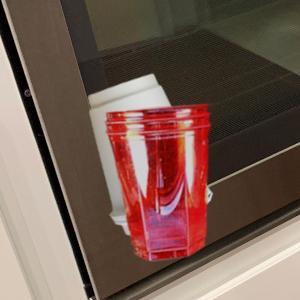
Label: cups